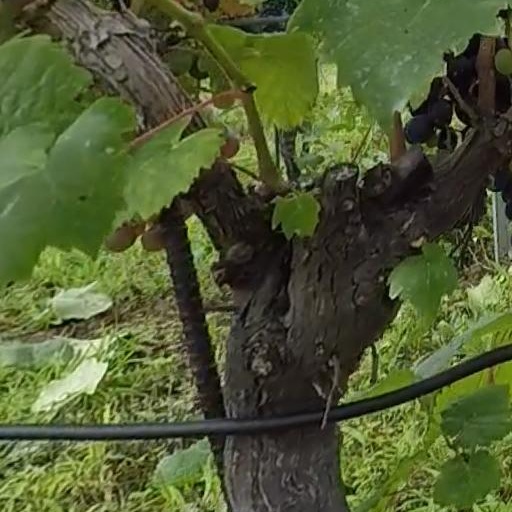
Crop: grape